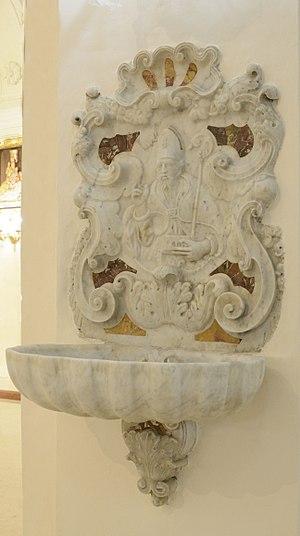
Le marbre jaune de Sienne est un des marbres modernes, extrait principalement des carrières de Colle di Val d'Elsa en province de Sienne, de couleur ocre jaune, avec des nuances de terre de Sienne et des veinages blancs.